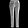
Label: Trouser